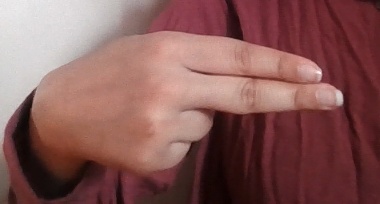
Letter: ain